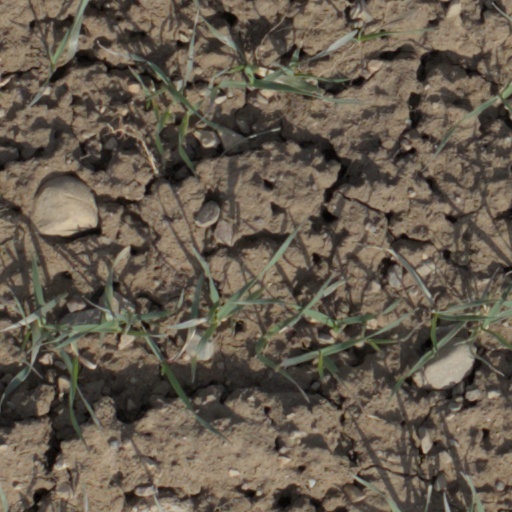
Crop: wheat